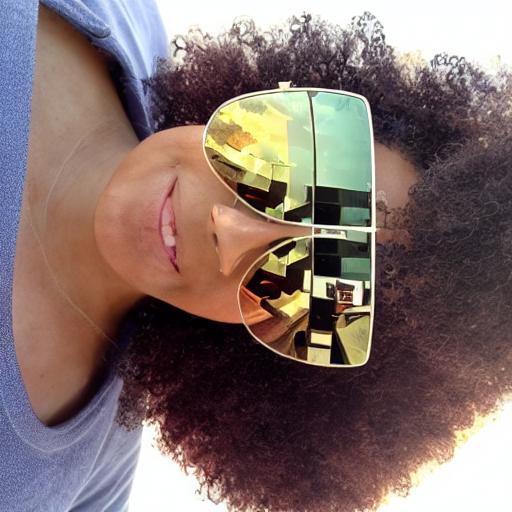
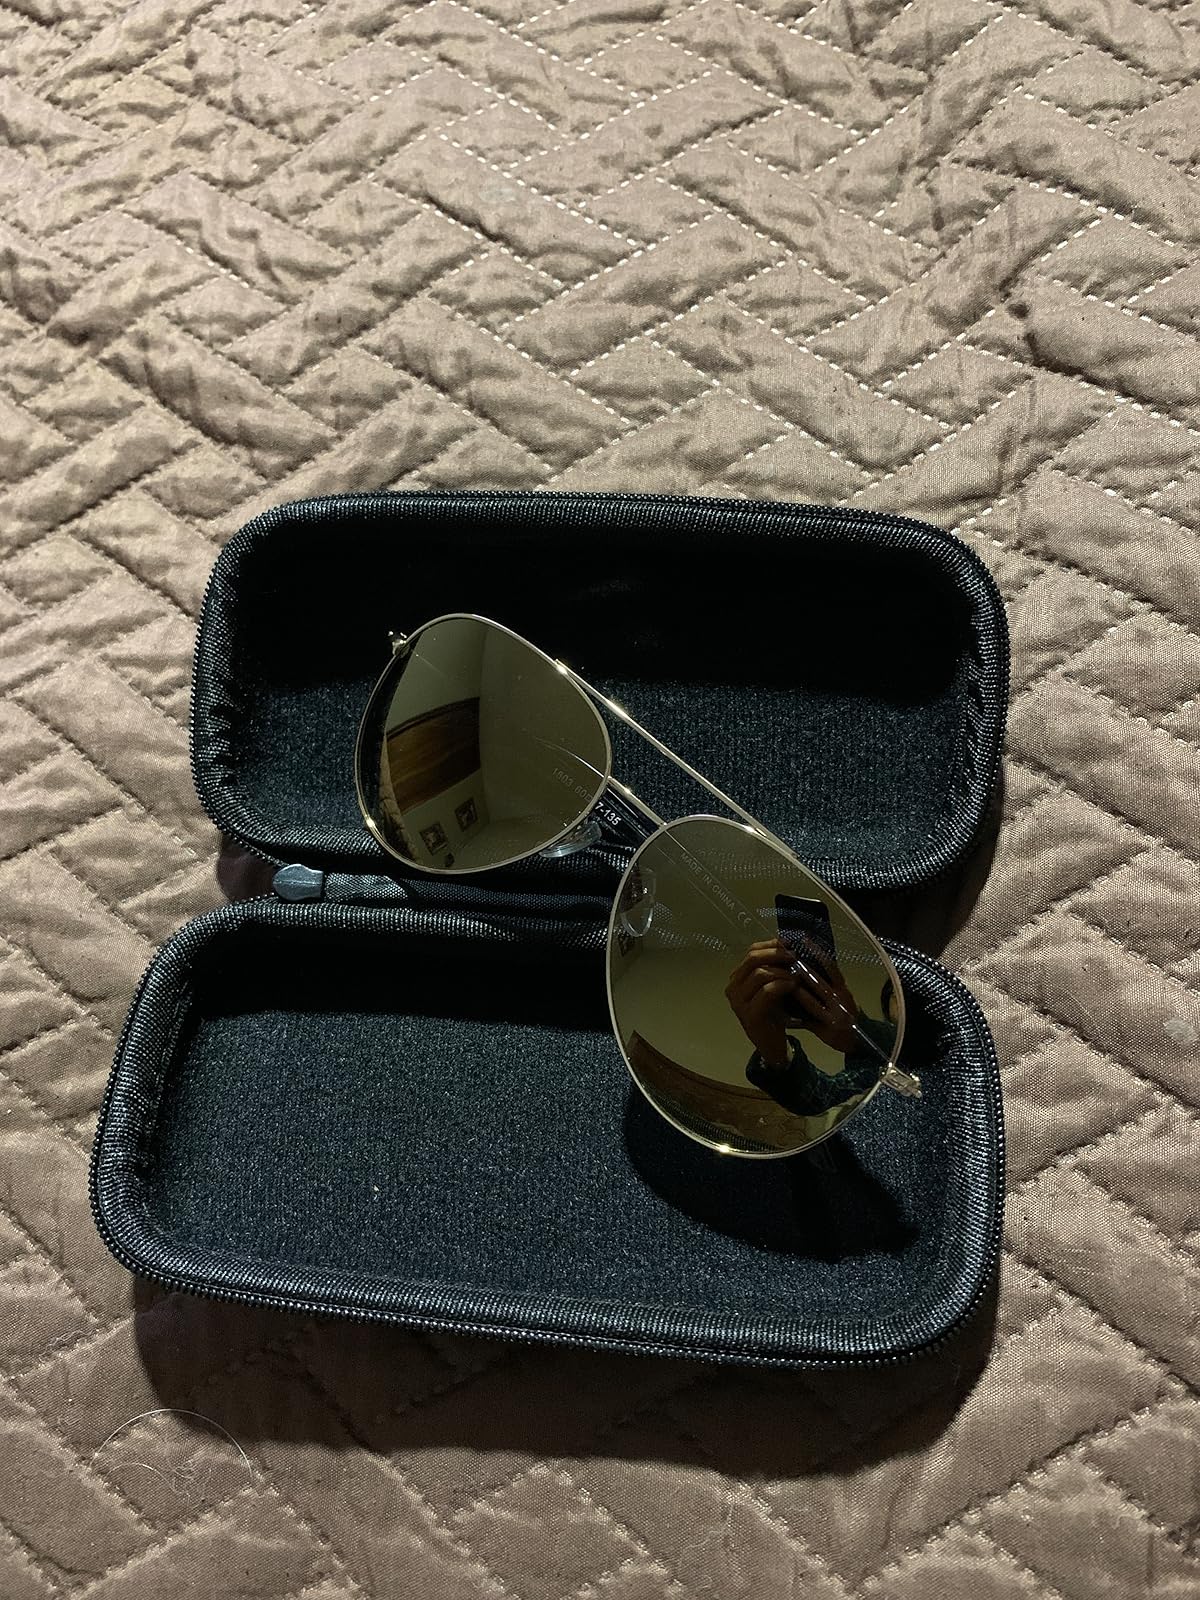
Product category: accessories_sunglasses
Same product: no